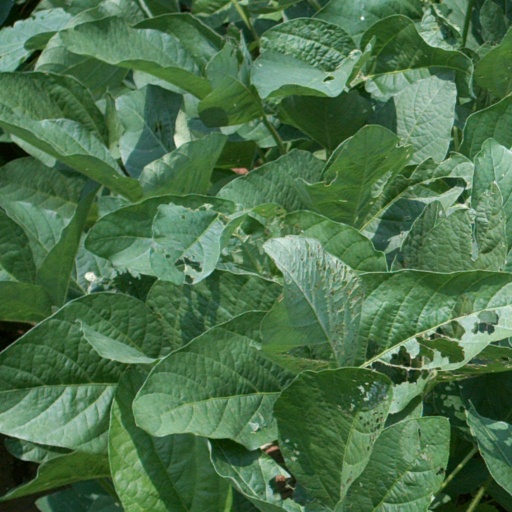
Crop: soybean